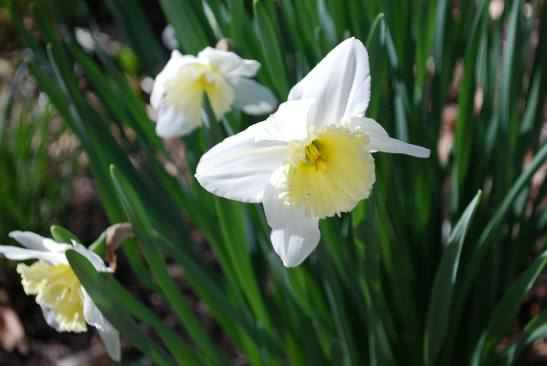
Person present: No